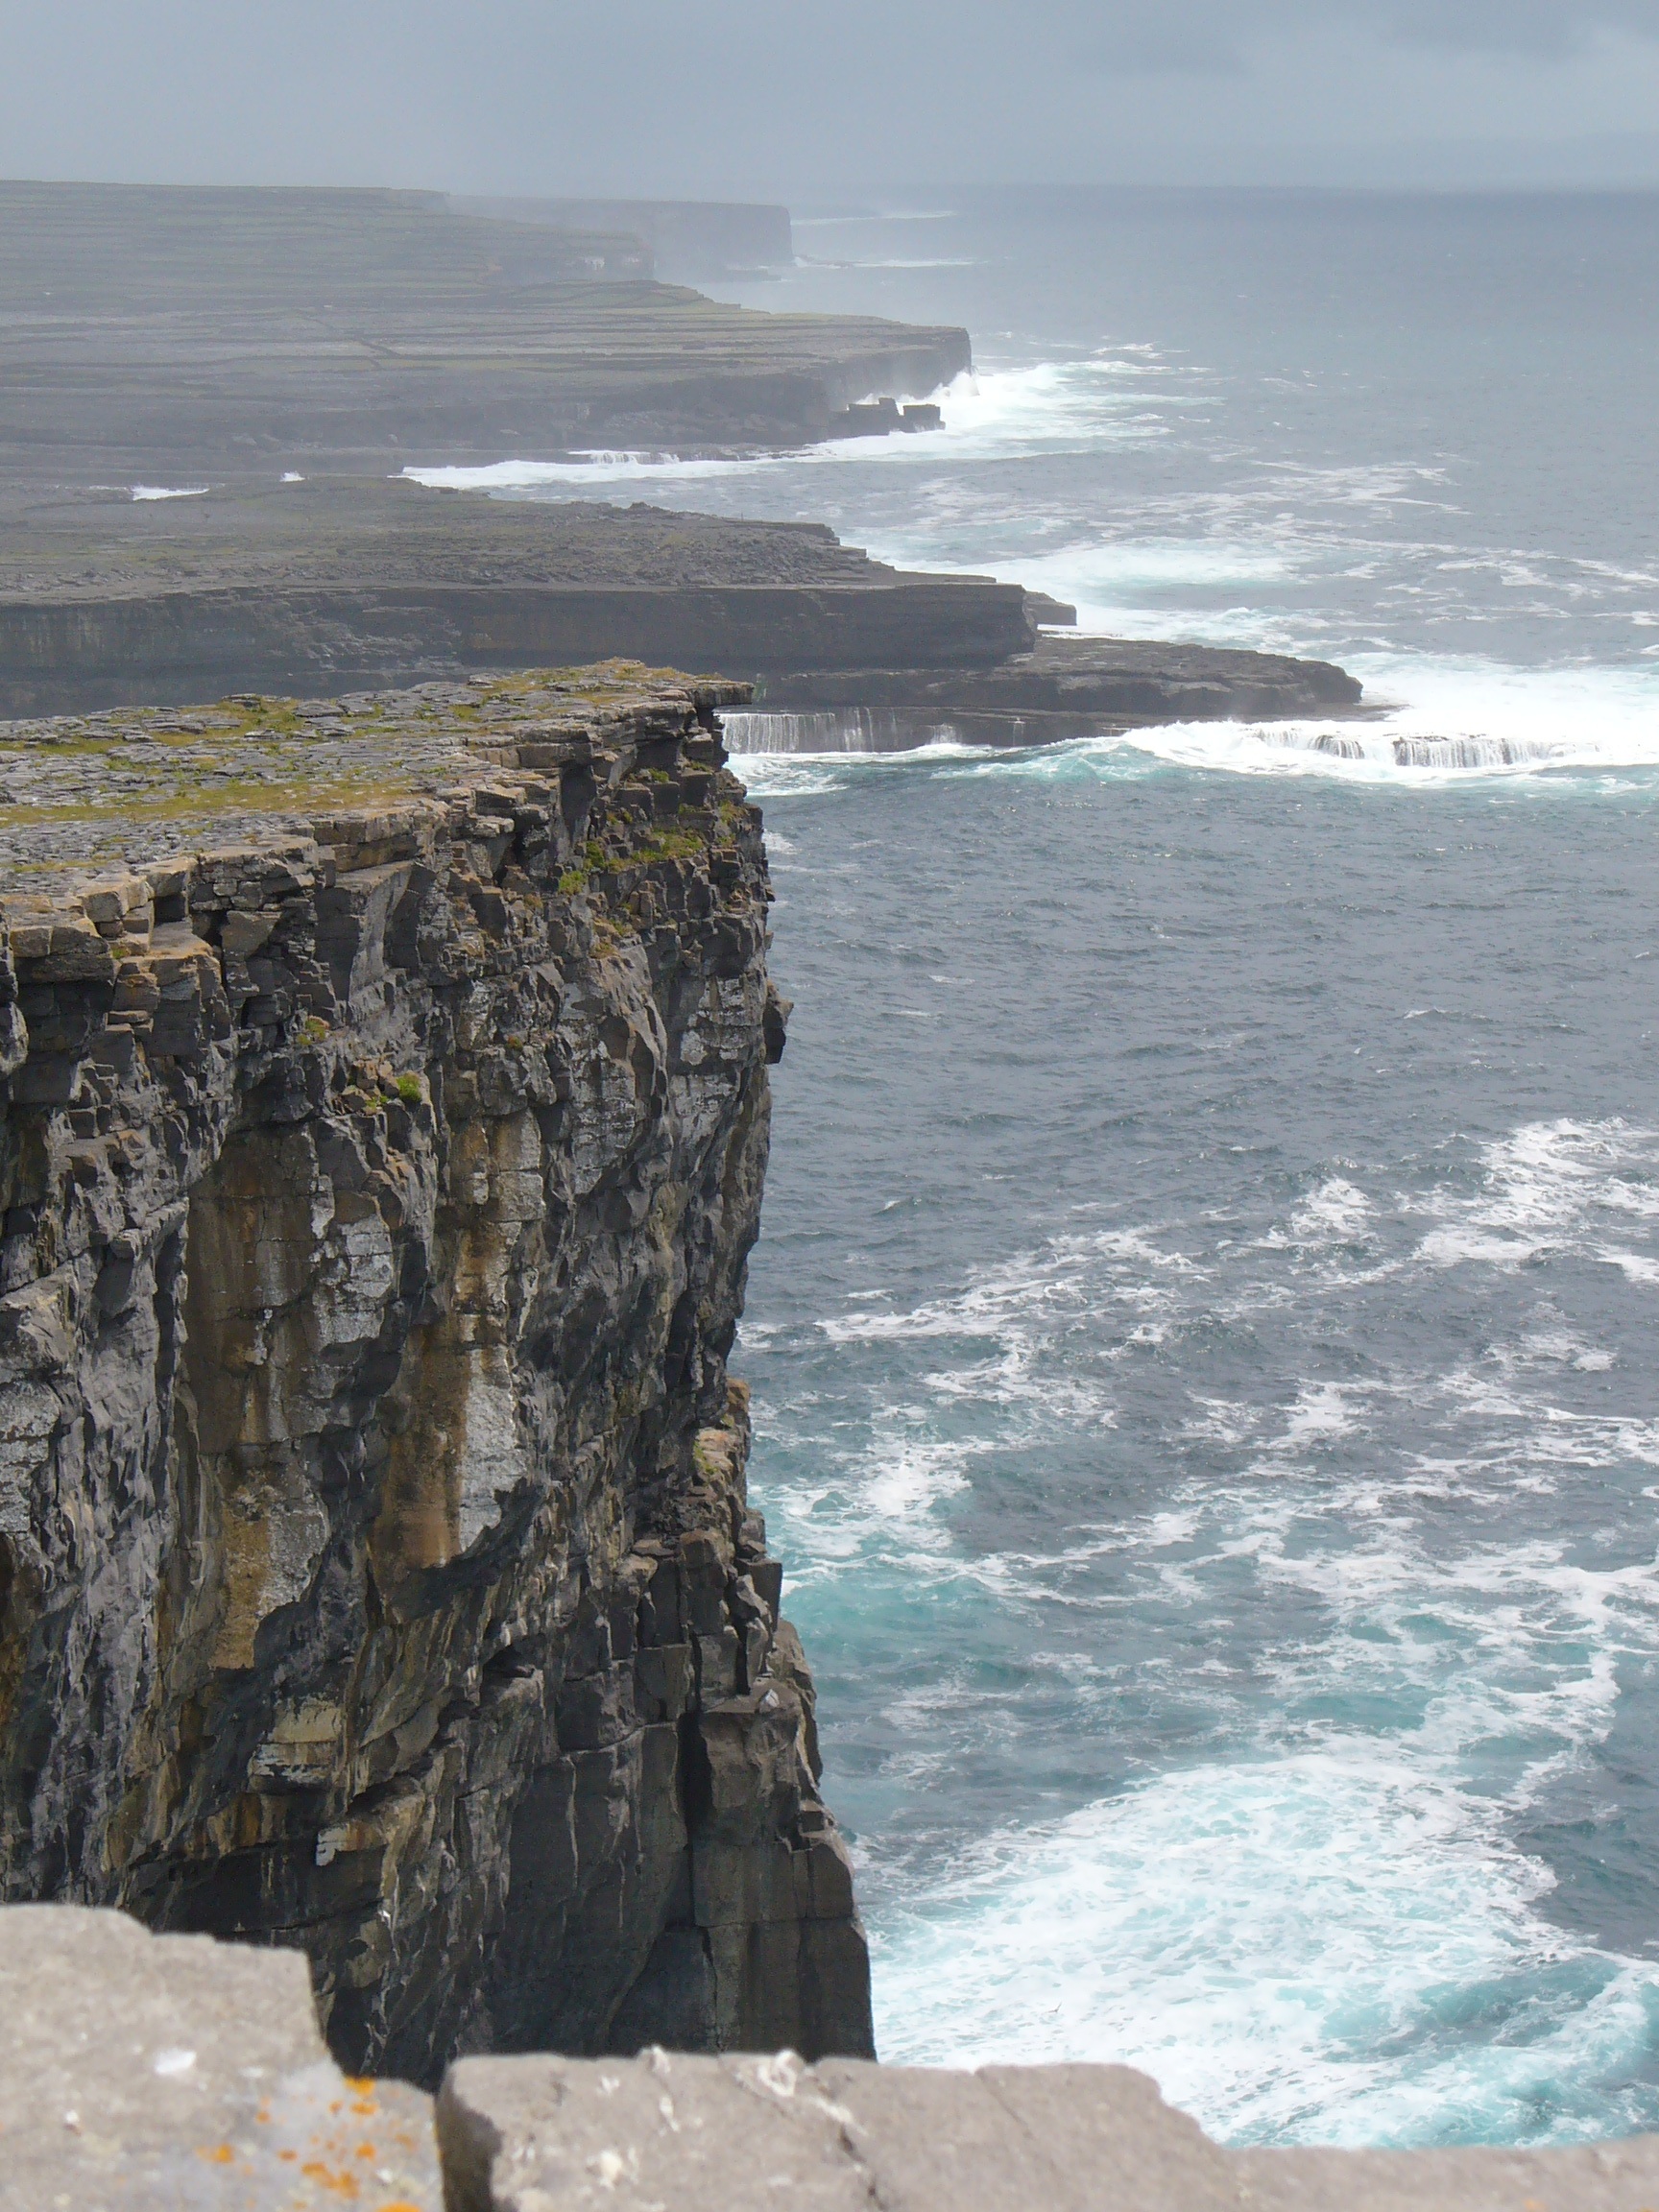
beach, sea, coast, water, rock, ocean, shore, wave, cliff, cove, tower, bay, stack, terrain, material, body of water, cliffs, ireland, rocky coast, cape, landform, wind wave